Truancy

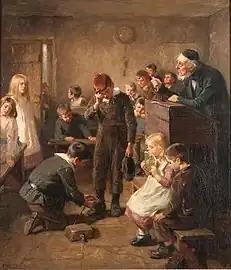
Ralph Hedley: "The Truant's Log", 1899

In Denmark, some welfare benefits may be confiscated for a period if the child does not attend school. However, not all cities use this approach to keep the children in school. Most cities watch for families who have not returned their children to school after the summer vacation because some groups exiled their children to their ethnic home countries for behavior modification. In the city of Aarhus, 155 children had not attended one week after school started. In April 2009, research among 4,000 students showed that more than one in three had been absent during the past 14 days.